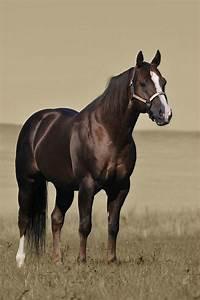
horse